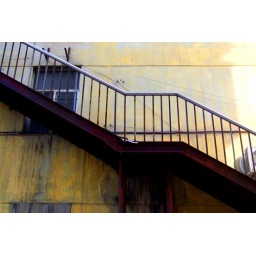
steps leading to a window on the outside wall of a small department store in the zhifu district in the center of the city